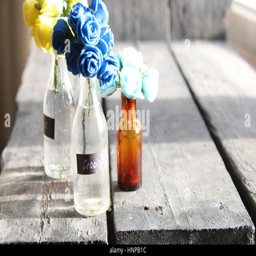
tag and nice flowers in the bottles